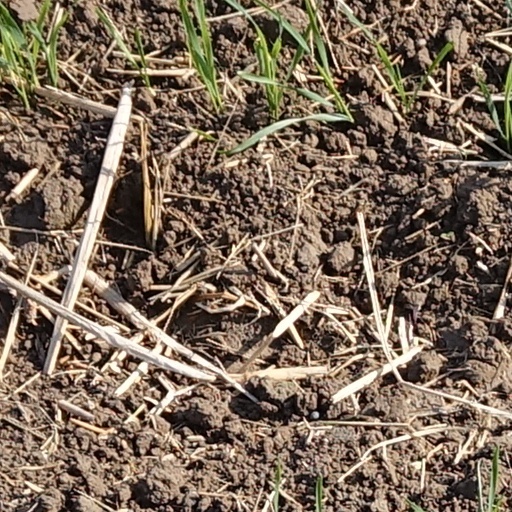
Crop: wheat